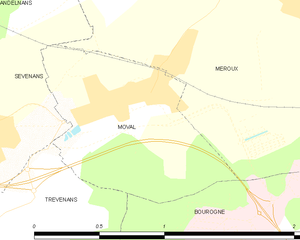
Carte des communes françaises Moval